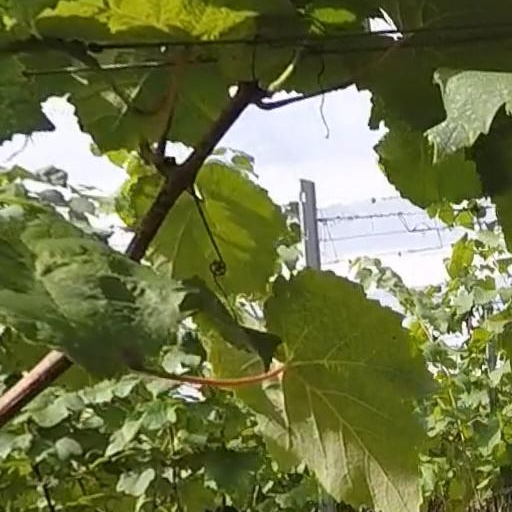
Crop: grape